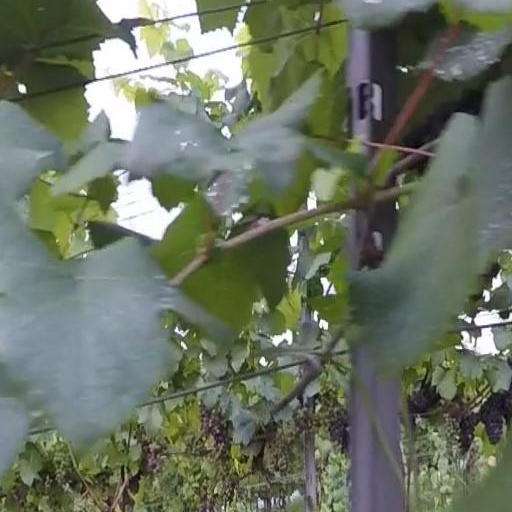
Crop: grape